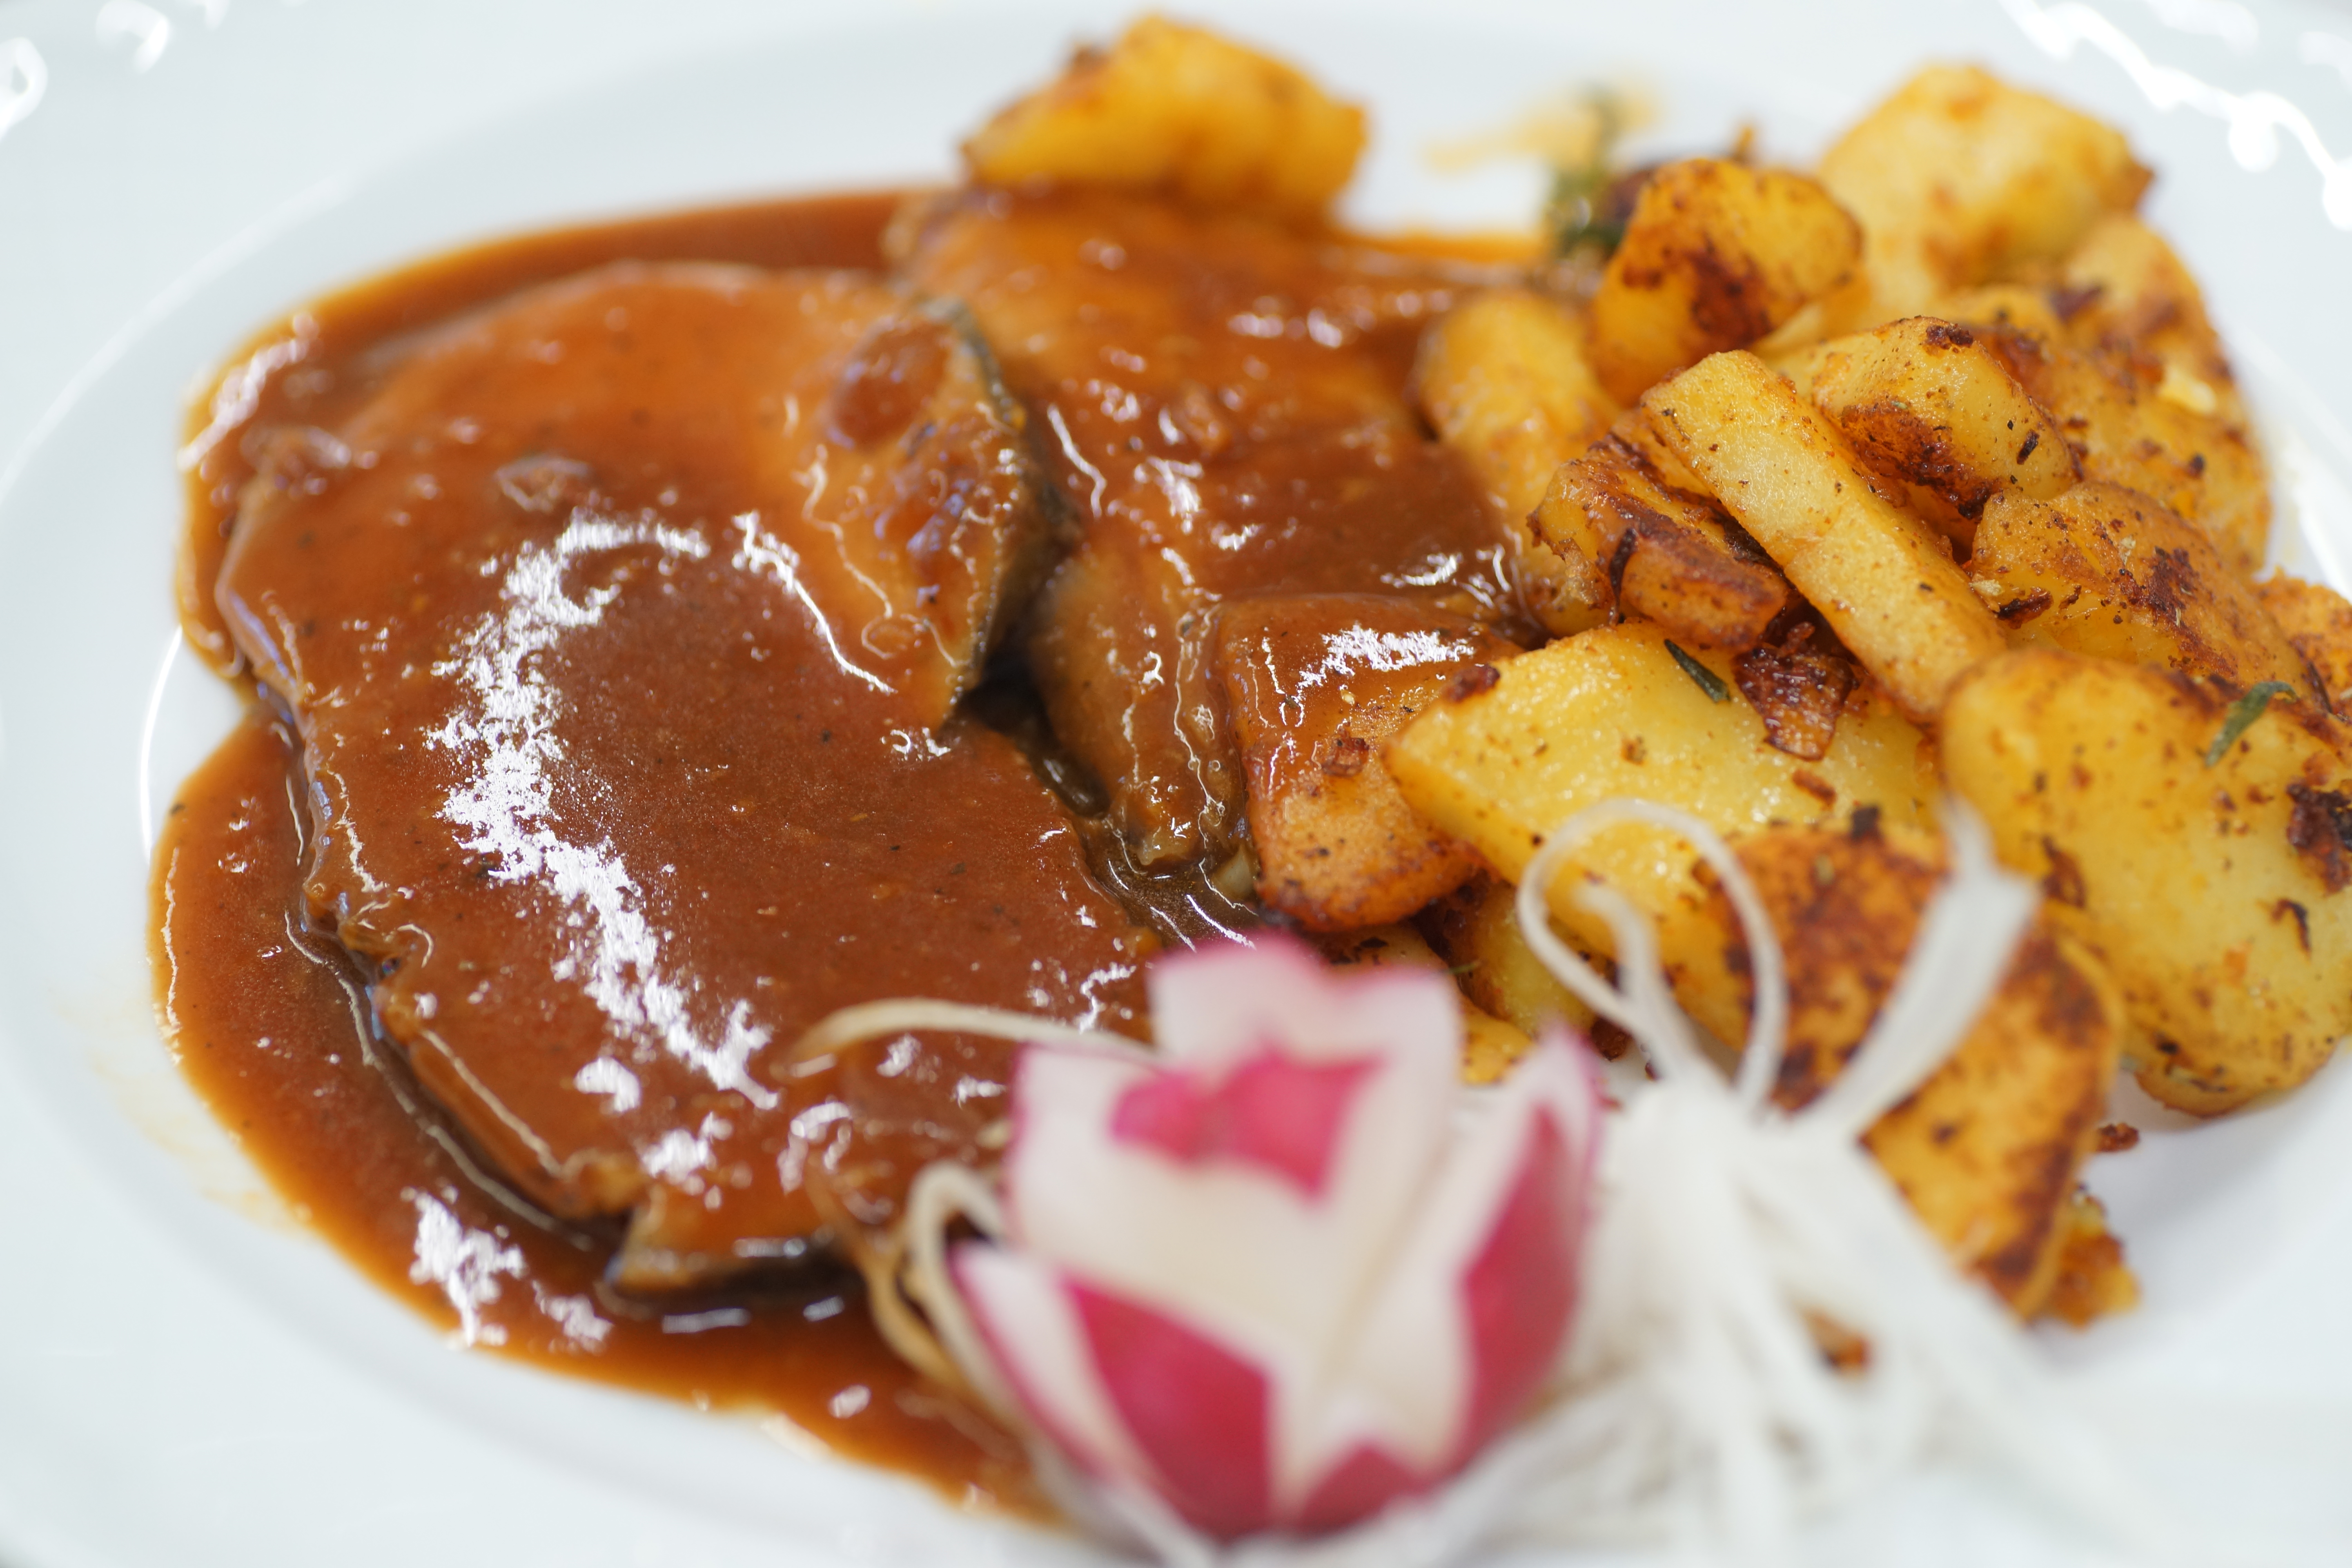
potatoes, meat, sauce, radishes, dish, cuisine, food, mole sauce, gravy, german food, fried food, curry, stew, meal, recipe